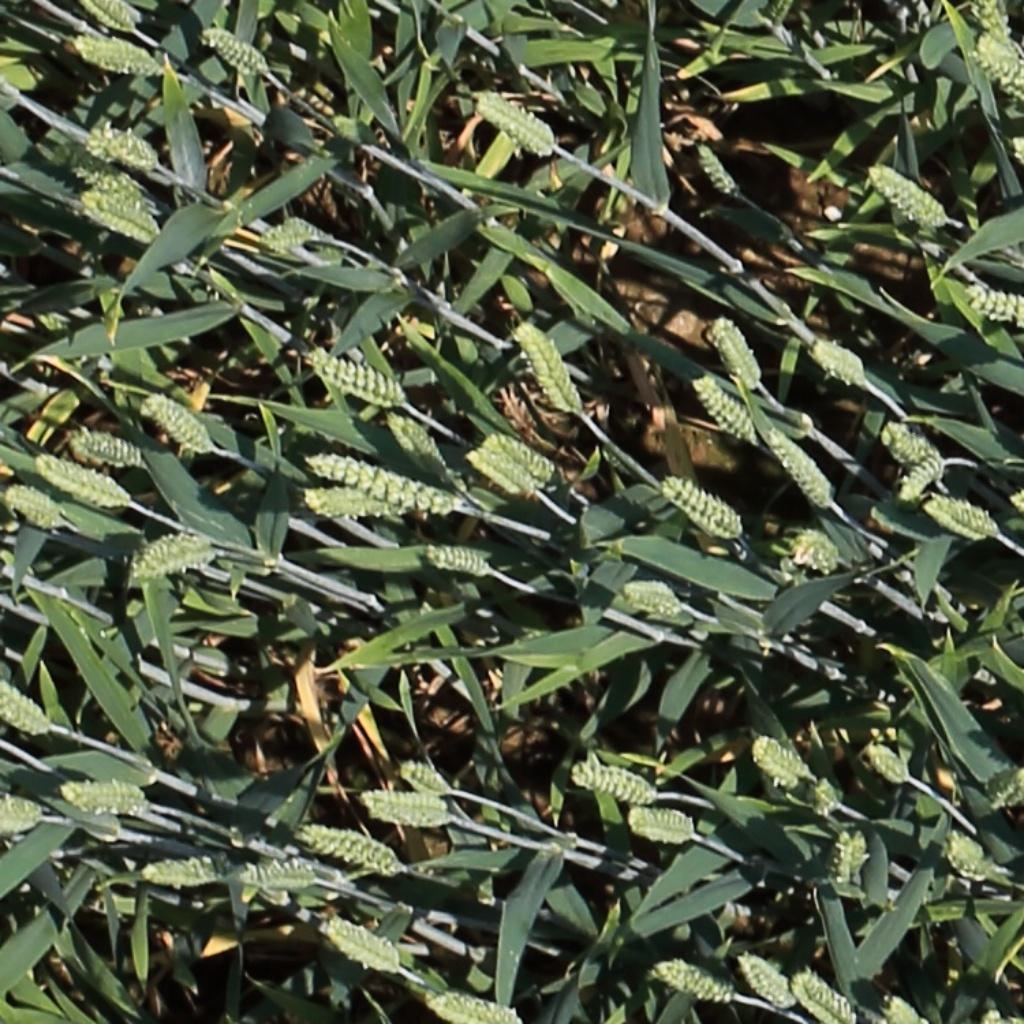
Country: Switzerland
Location: Usask
Wheat development stage: Filling